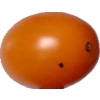
Label: tomato_cherry_orange